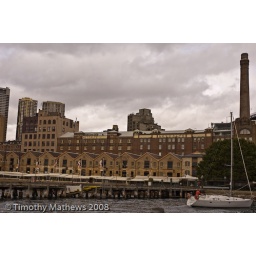
A modern boat in the foreground contrasts with the old Rocks buildings behind.